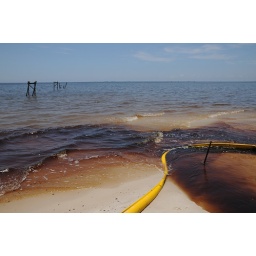
oil in water and oil on beach with boom__7320 web